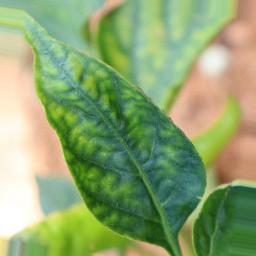
Label: nutritional